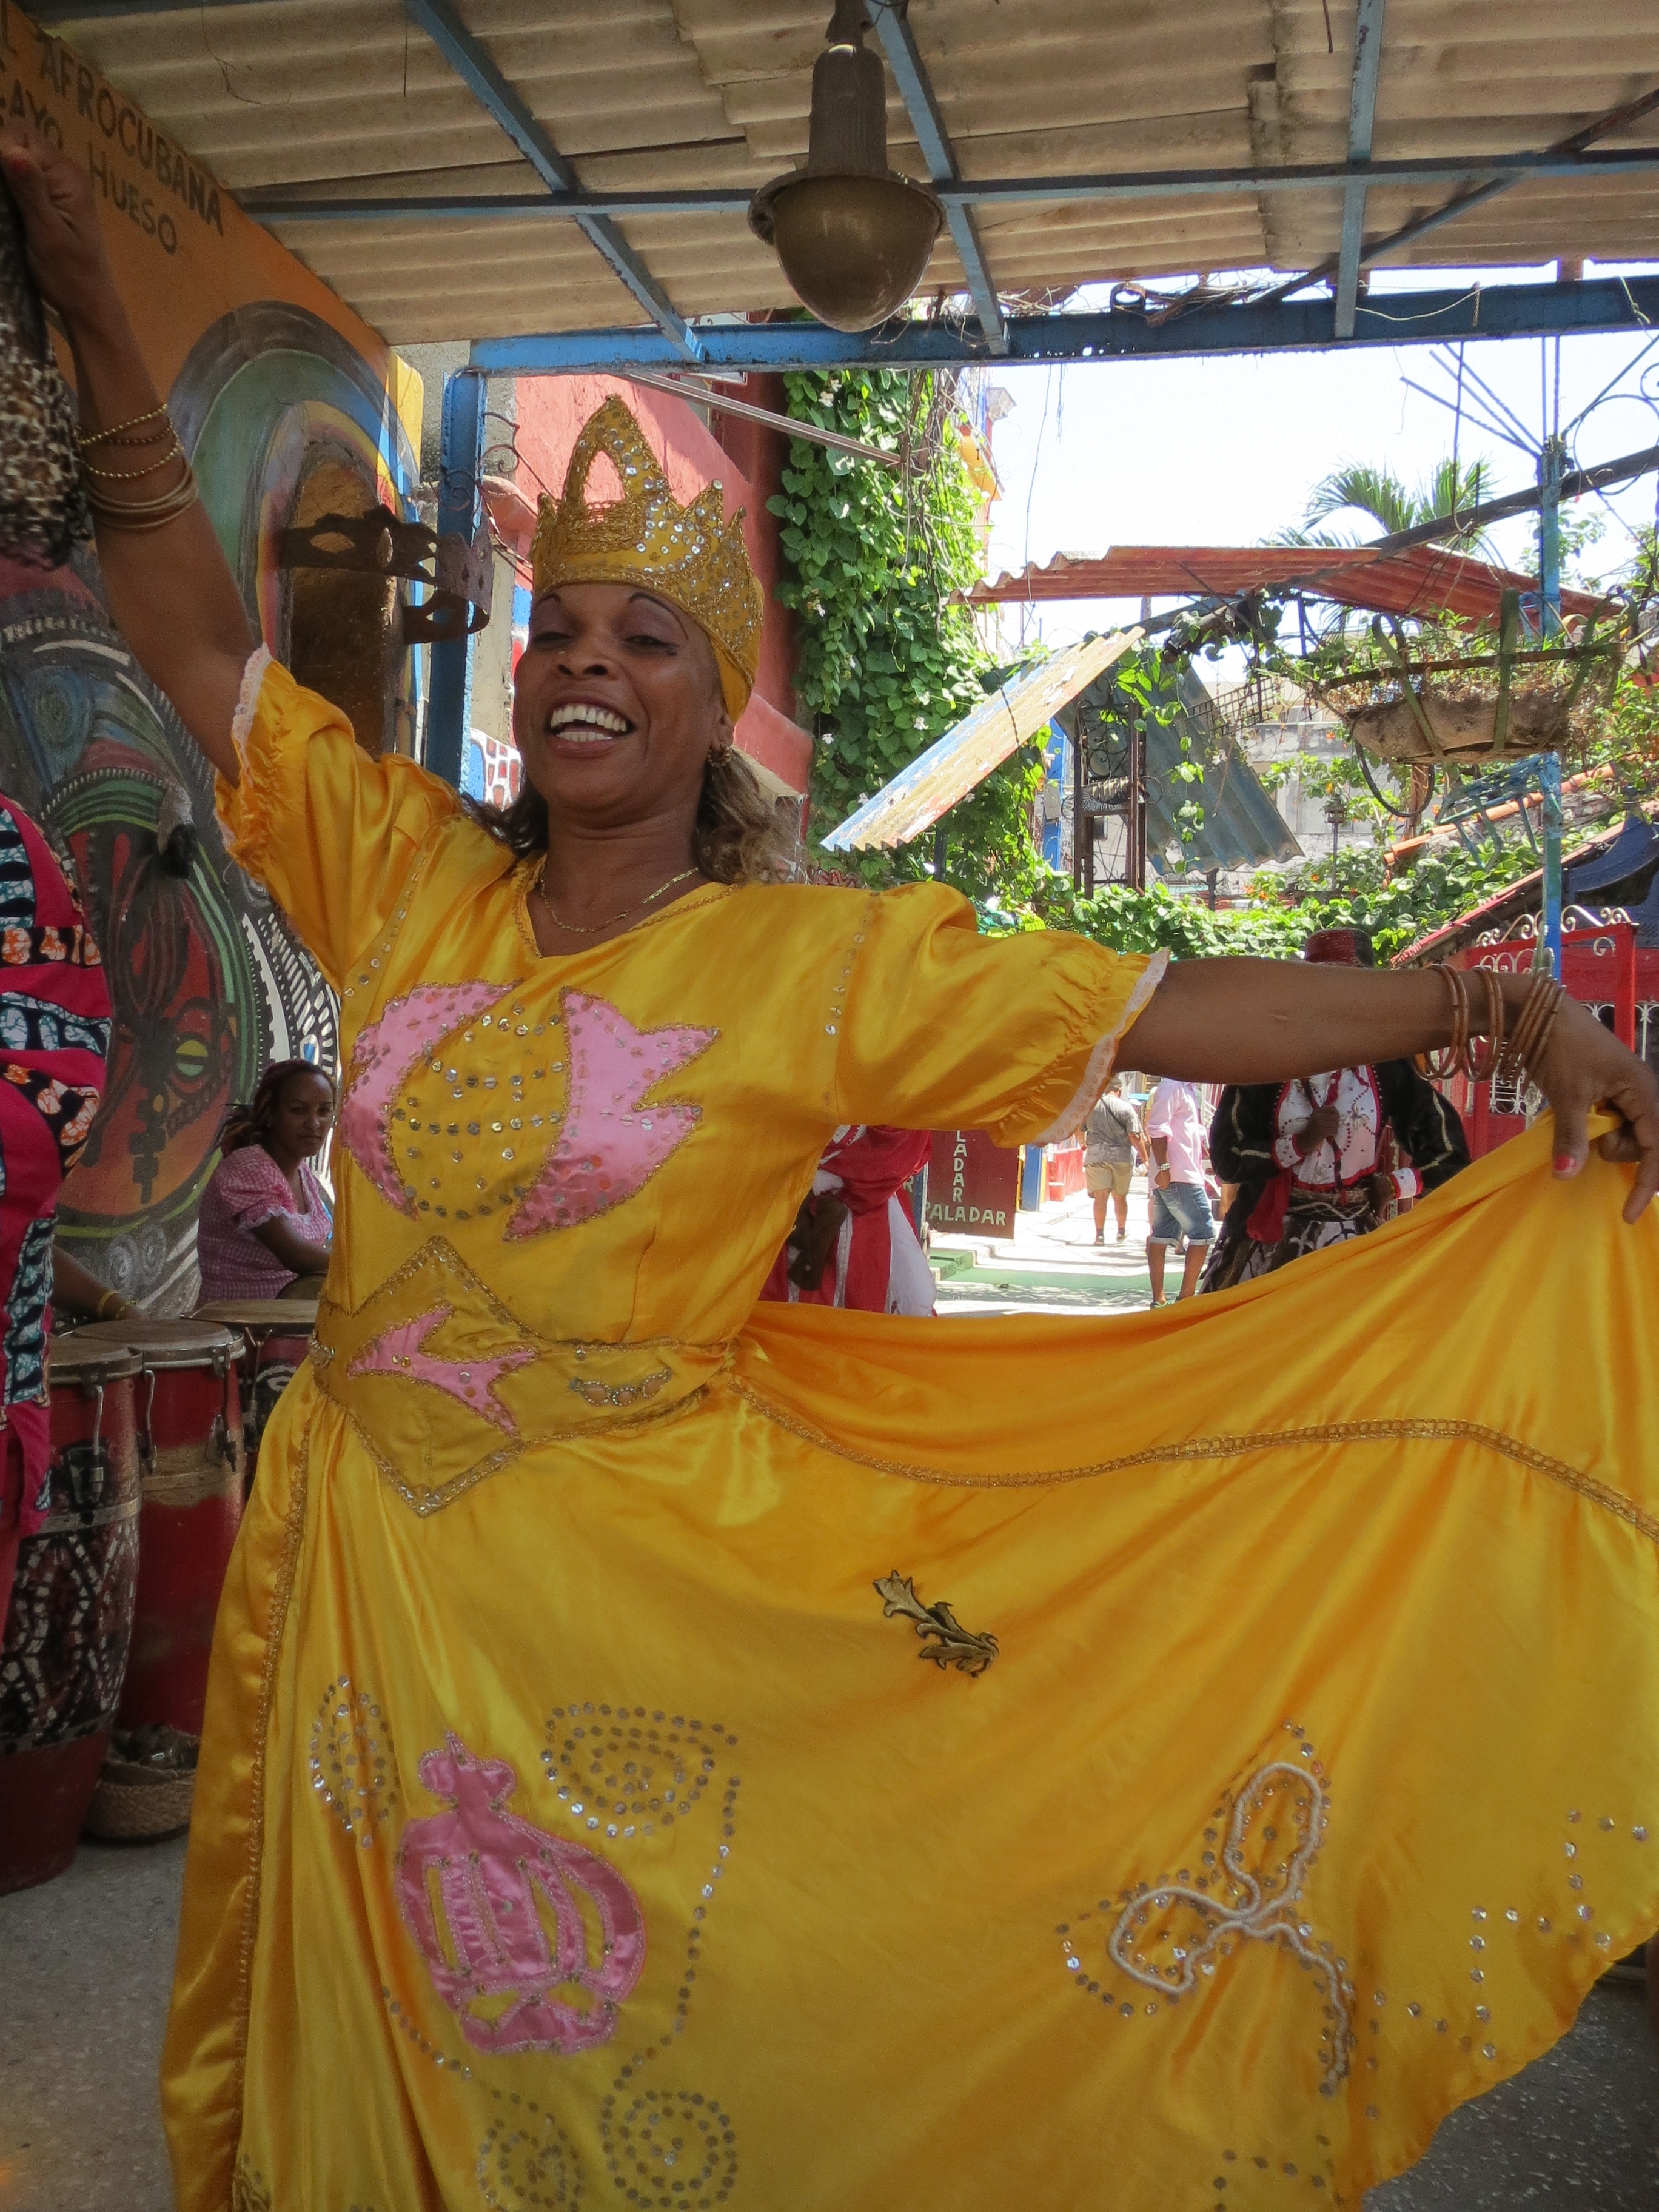
woman, dance, carnival, cuba, festival, temple, dancing, event, caribbean, tradition